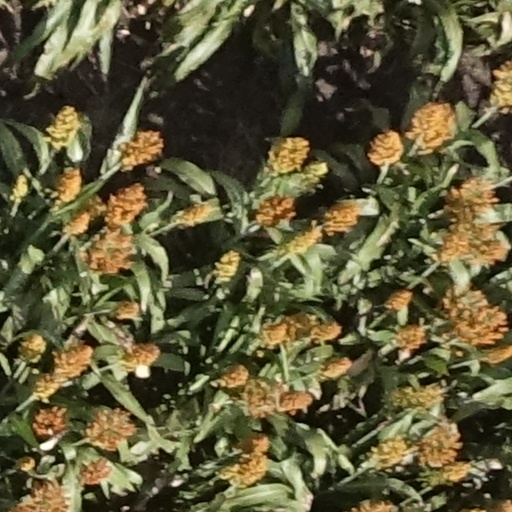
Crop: sorghum